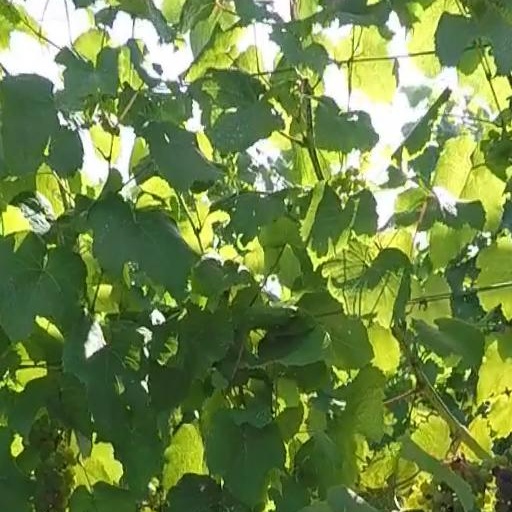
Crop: grape